Music of Ethiopia

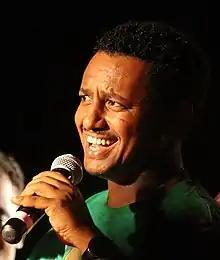
Teddy Afro singing at a concert in June 2011

The most prominent internationally acclaimed Ethiopian singers are Aster Aweke, Alemayehu Eshete, Gigi, Teddy Afro, Tilahun Gessesse and Mahmoud Ahmed. Tilahun Gessesse was popular through 20th-century and nicknamed "The Voice" due to his prolong tenor vocal. In 2001, Teddy Afro debut his album "Abugida" and quickly become famous singer in his generation, nicknamed "Blatenaw" (English: The boy). Some commentators also compare Teddy Afro with Tilahun Gessesse by musical style and patriotic sentiments. Through her performing with prominent Western jazz musicians such as Bill Laswell (who is also her husband) and Herbie Hancock, Gigi has brought Ethiopian music to popular attention, especially in the United States, where she now lives. Through her 1999 album "Hagere" and "Abebayehosh", Aster Aweke is renowned for her voice that attracted broader audience.